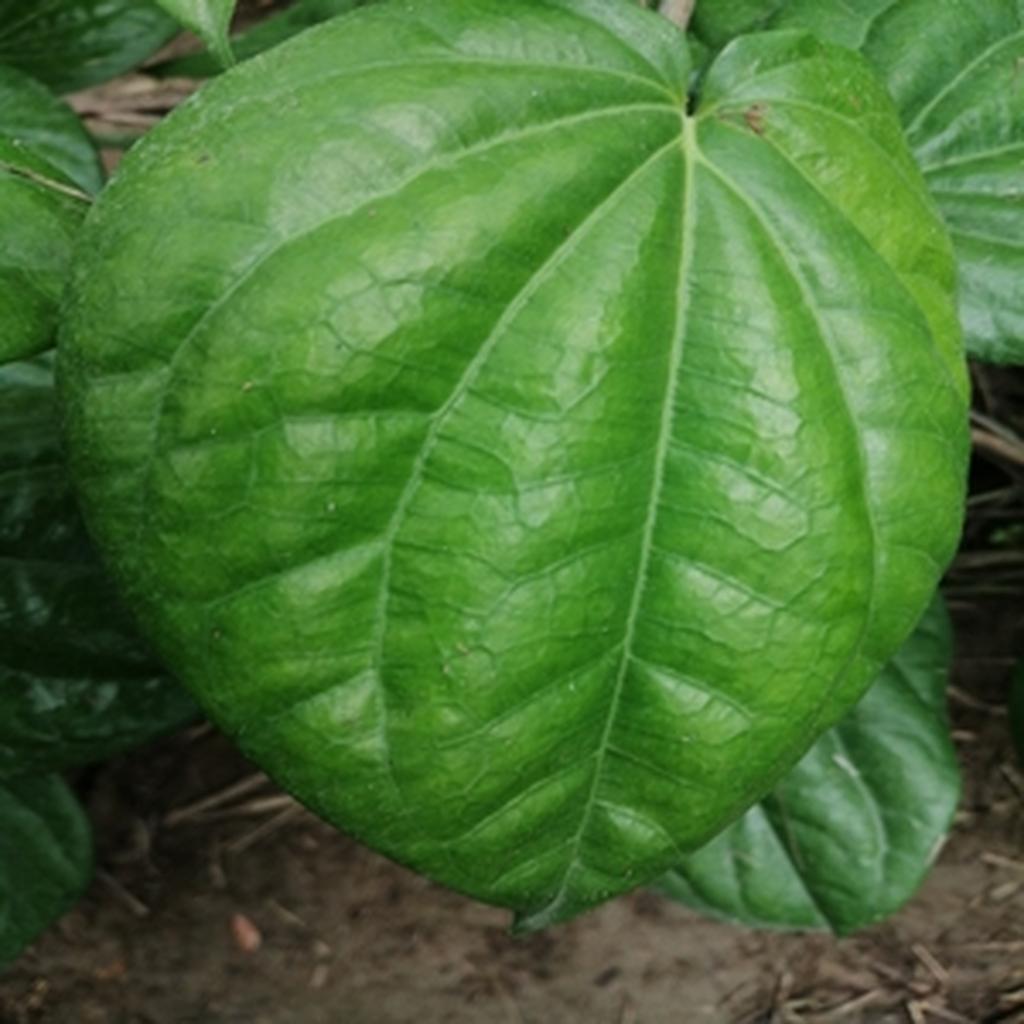
Label: Healthy_Leaf